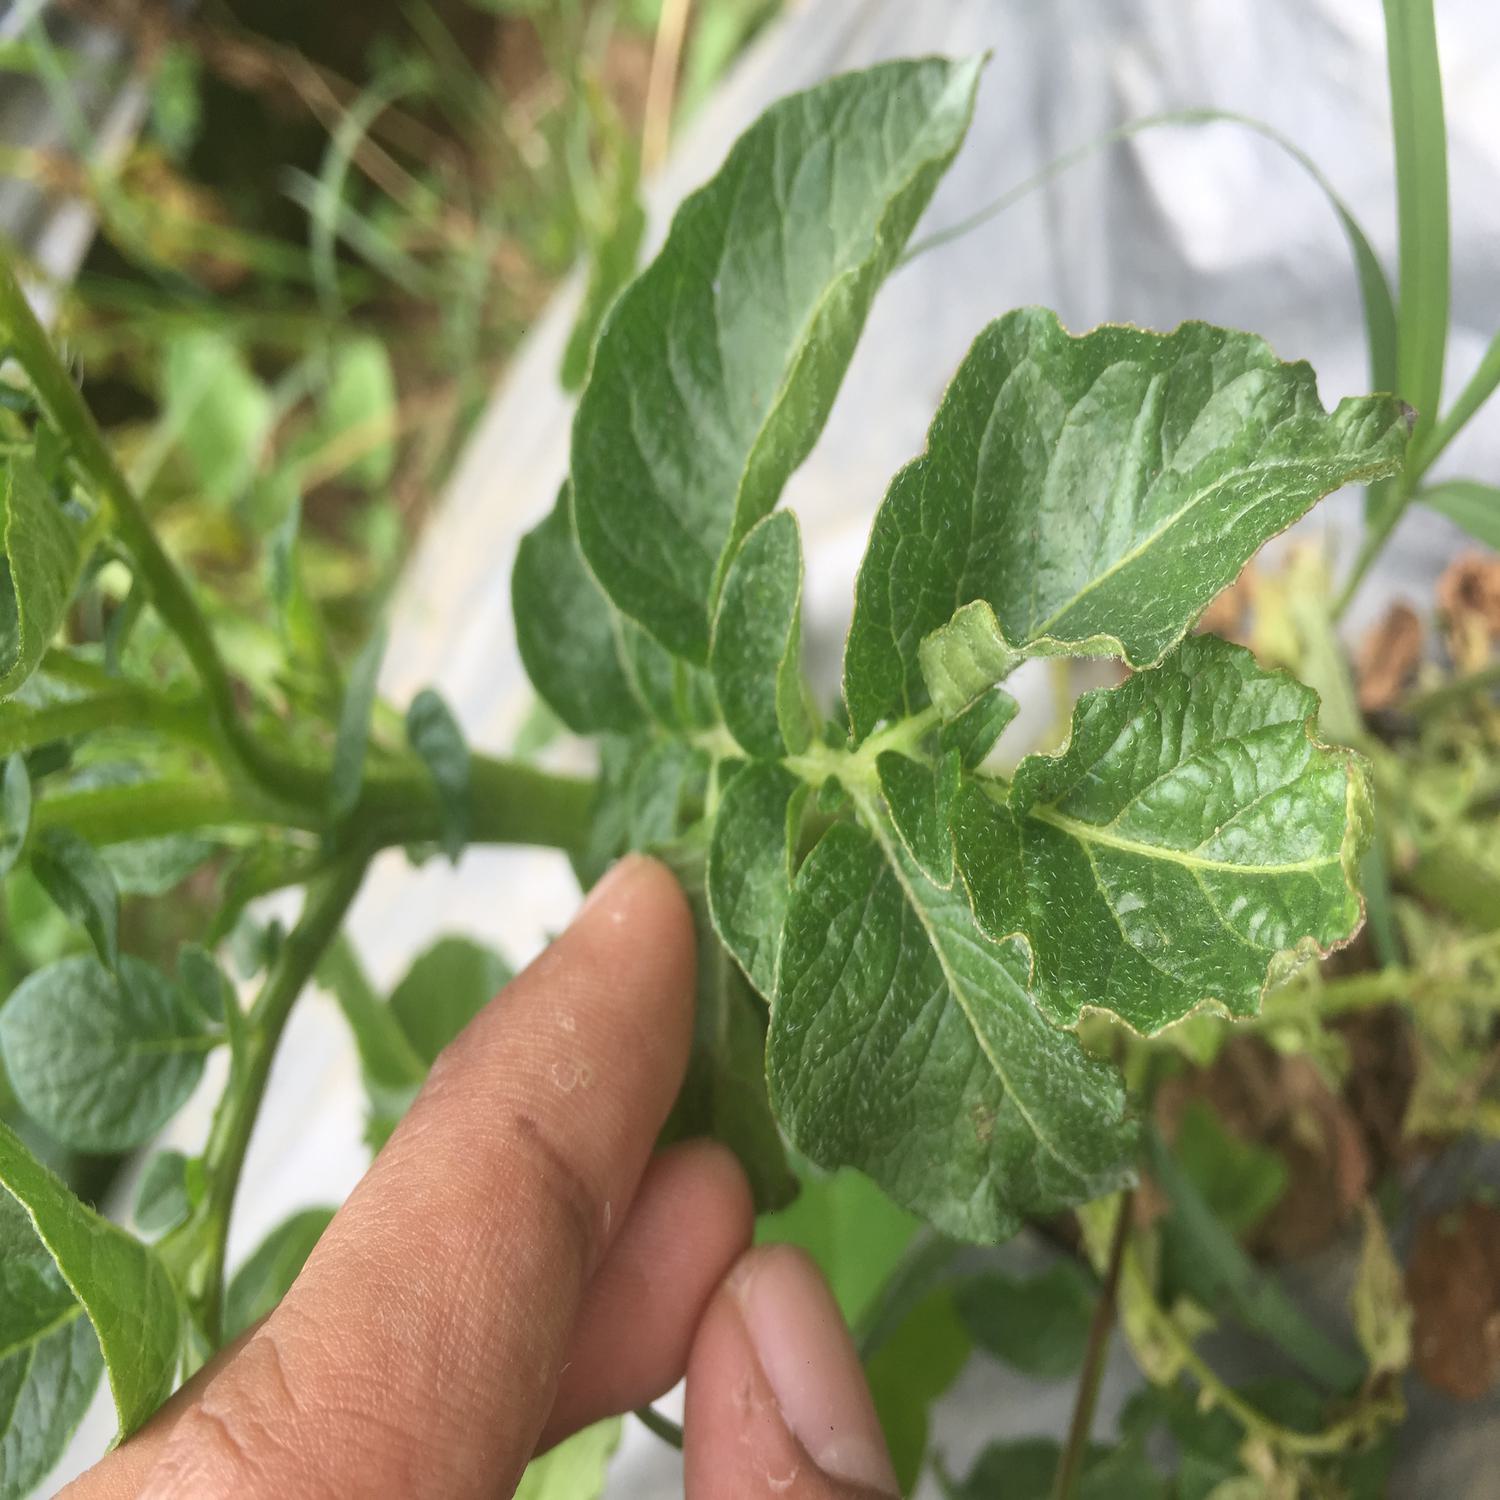
Label: Virus